Dumfries House

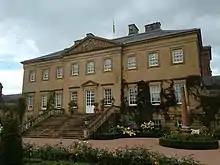
Front view of the house

With John Bute facing a bill from the death duties of both his father and grandmother, he considered selling the house. It was first offered to the National Trust for Scotland in 1994, but they declined. He instead retained the house, later replacing the roof.